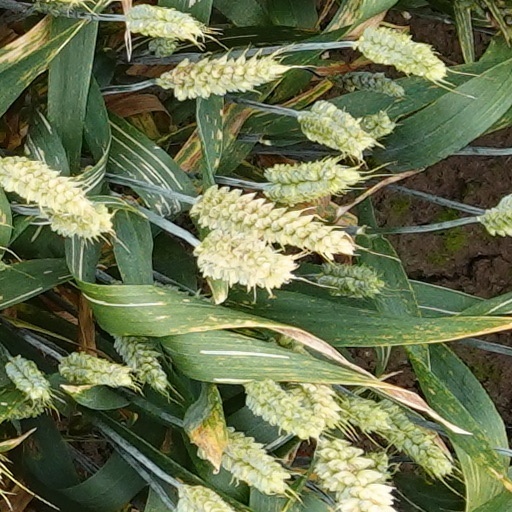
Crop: wheat